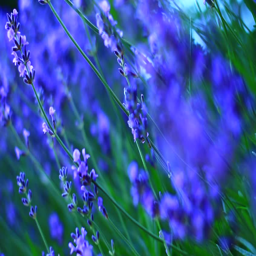
shallow dof on blossoms close up in the garden .